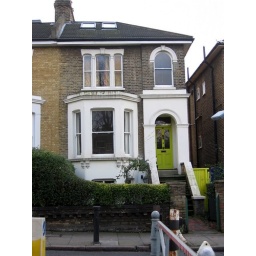
Where we stayed in Brockley. A cool Victorian house with a green door.